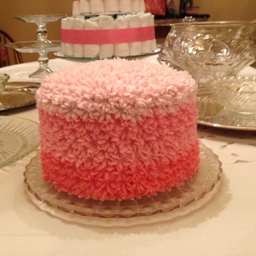
cake i made for a baby shower !